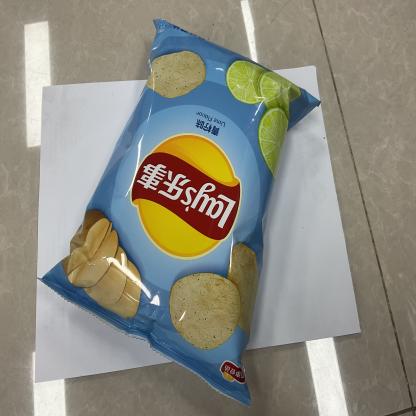
Label: plastics